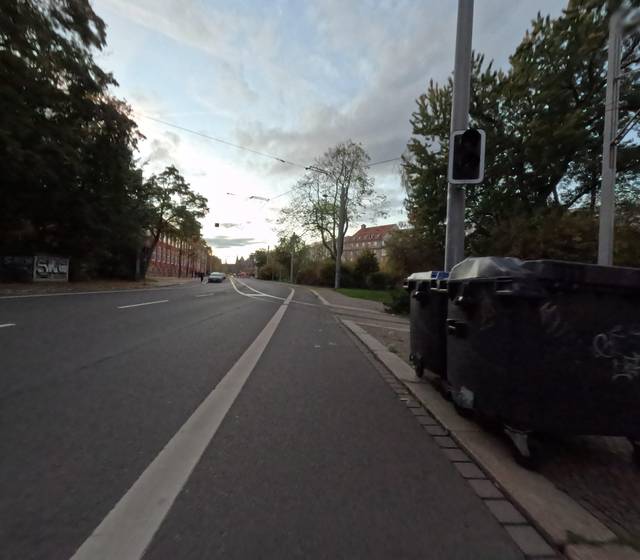
Region: Germany
Coordinates: 51.338, 12.39